Cyntoia Brown

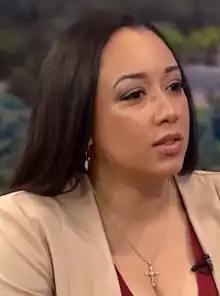
Brown in 2019

Cyntoia Brown Long (née Brown; born January 29, 1988) is an American author and speaker who was convicted of robbing and murdering the person who bought her from sex trafficking. Brown, who was a victim of child sex trafficking at the time of the incident in 2004, claimed that Johnny Allen had paid her $150 to have sex with him, and that she feared for her life during their encounter, leading her to shoot him. Prosecutors argued that Brown killed Allen while he was sleeping. Brown was found guilty of robbing and murdering Allen and was sentenced to life imprisonment at 16.